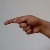
The image shows a hand gesture representing the letter 'G' in Indian Sign Language.